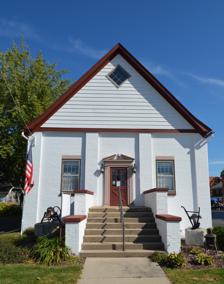
Building: Odell Building
Country: United States of America
Year built: 1887
United States historic place Odell Building U.S. National Register of Historic Places Location 202 E. Lincolnway Rd., Morrison, Illinois Coordinates 41°48′33″N 89°57′52″W / 41.80917°N 89.96444°W / 41.80917; -89.96444 Area less than one acre Built 1887 ( 1887 ) Architectural style Classical Revival NRHP reference No. 96001475 Added to NRHP December 13, 1996 The Odell Building is a historic library and museum located at 202 East Lincolnway Road in Morrison, Illinois . The building was constructed in 1865 and originally served as Morrison's Congregational Church . In 1887, John D. Odell deeded the building to Morrison's library association, which had been established ten years earlier; the library named the building in his honor. The building held both the library's collection of books and a museum that included fossils, animal specimens, artifacts, and several other collections. The library became Morrison's public library in 1905 and remained as such until 1995, when the city built a new library. The building was added to the National Register of Historic Places on December 13, 1996. References